Wayne Mixson

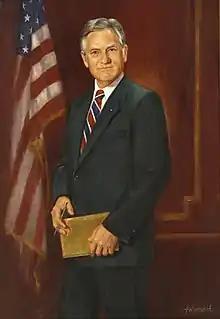
Mixon's official portrait

After serving as Florida's governor for the maximum two consecutive terms, Bob Graham was elected to the United States Senate in November 1986. He soon announced that he planned to resign as Florida's governor to assume his new role on January 3, several days before the end of his term. Mixson would therefore become Florida's governor in the interim. Prior to taking the office Mixson received letters asking either for themselves to be appointed as his lieutenant governor-designate or to appoint a black, Hispanic, or a woman as a symbolic gesture.